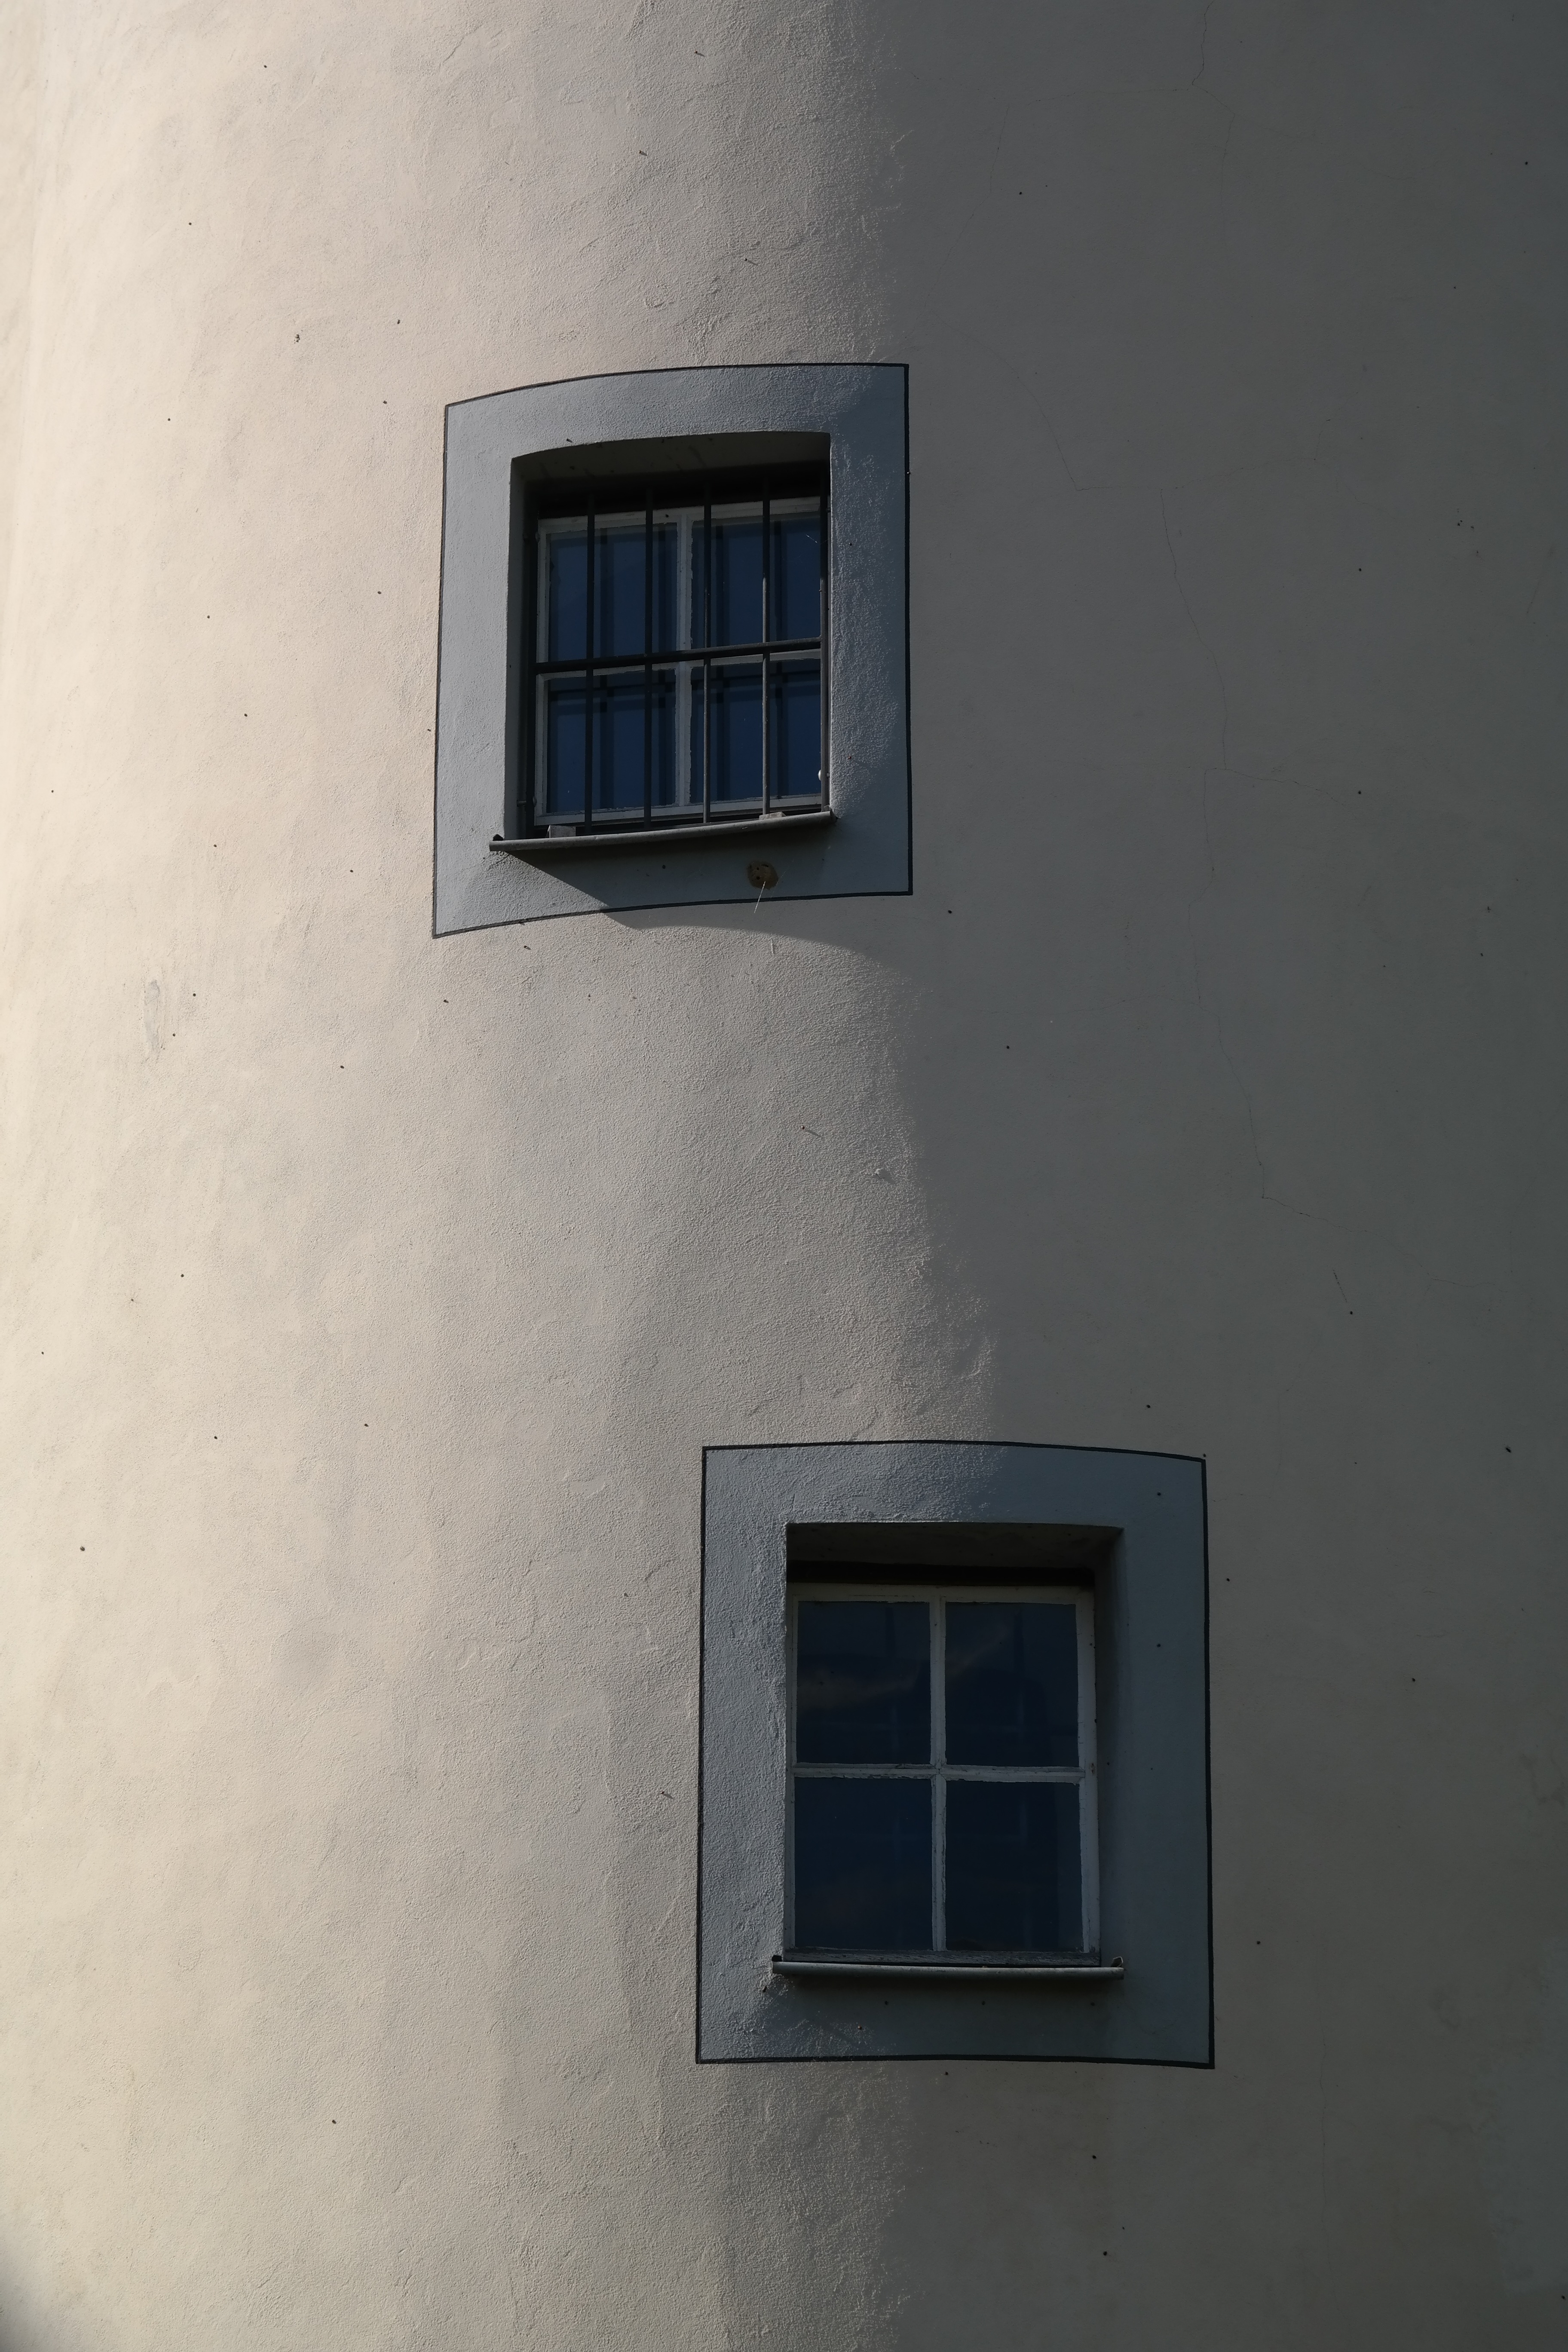
light, architecture, white, house, window, number, building, wall, tower, color, castle, facade, blue, black, room, lighting, door, interior design, picture frame, shape, tower window, castle gro laupheim, laupheim